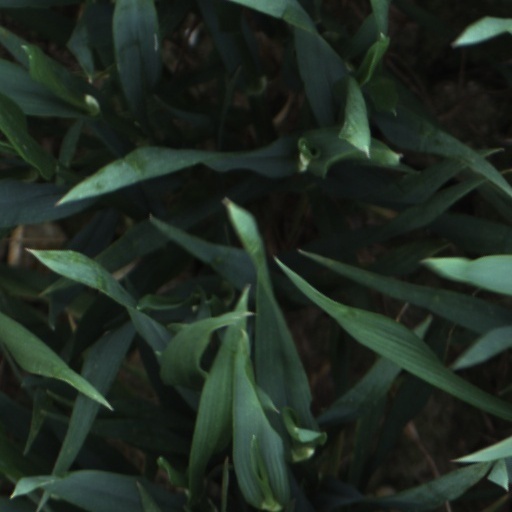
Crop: wheat